Snowboard (meteorology)

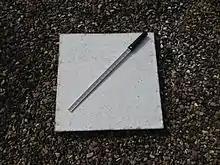
A National Weather Service snowboard and snow-measuring stick

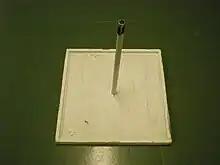
A MSC-approved weaverboard. The board is square and high. The lip extends above the actual board. The stick is high.

A snowboard (US) or weaverboard (Canada) is a meteorological tool used to aid in the obtaining of accurate measurement of snow accumulation.